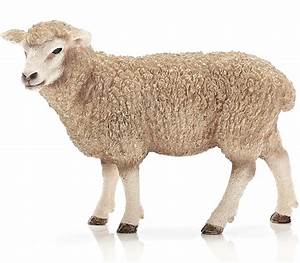
Label: pecora